Cape Paterson

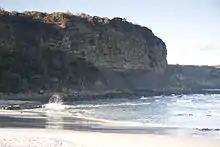
Cliffs

Cape Paterson has six beaches, namely "F" Break, 2nd Surf, 1st Surf, Safety Beach-Browns Bay, Undertow Bay and The Oaks.